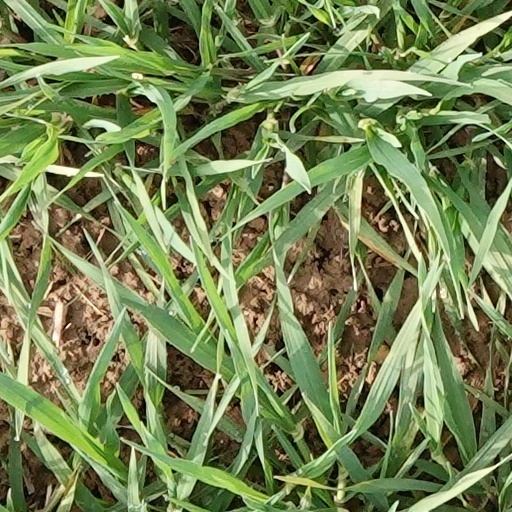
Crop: wheat